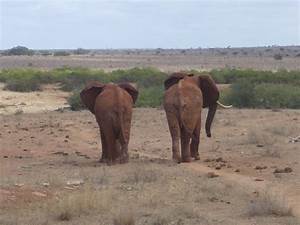
Label: elephant